Celtic Frost

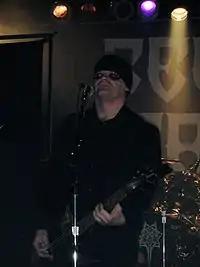
Tom Warrior performing in 2006.

In late 2001, Fischer and Ain began writing music together, with Unala on guitar and, soon after in 2002, Swiss drummer Franco Sesa. Their goal was to develop and record a new dark and heavy album. The completion of the project took longer than anticipated, partly due to the DIY nature of the project and its financing, but it ultimately resulted in what Fischer and Ain described as "perhaps the darkest album Celtic Frost has ever recorded."